Ecology Flag

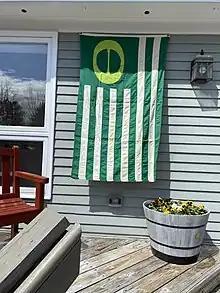
The First Ecology Flag. Credit, Kathleen K. Shepherd

The Ecology Flag is a cultural symbol used primarily in the 1970s by American environmentalists. It is a symbol of people's commitment to clean up the environment.